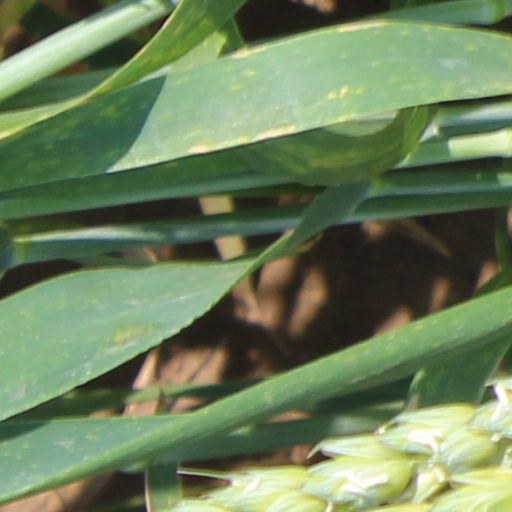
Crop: wheat